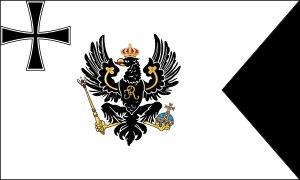
La Marine prussienne était la marine militaire du royaume de Prusse. Son existence officielle s'étend de 1701 à 1867. Elle a ensuite été remplacée par la Norddeutsche Bundesmarine, la marine de la confédération de l'Allemagne du Nord.